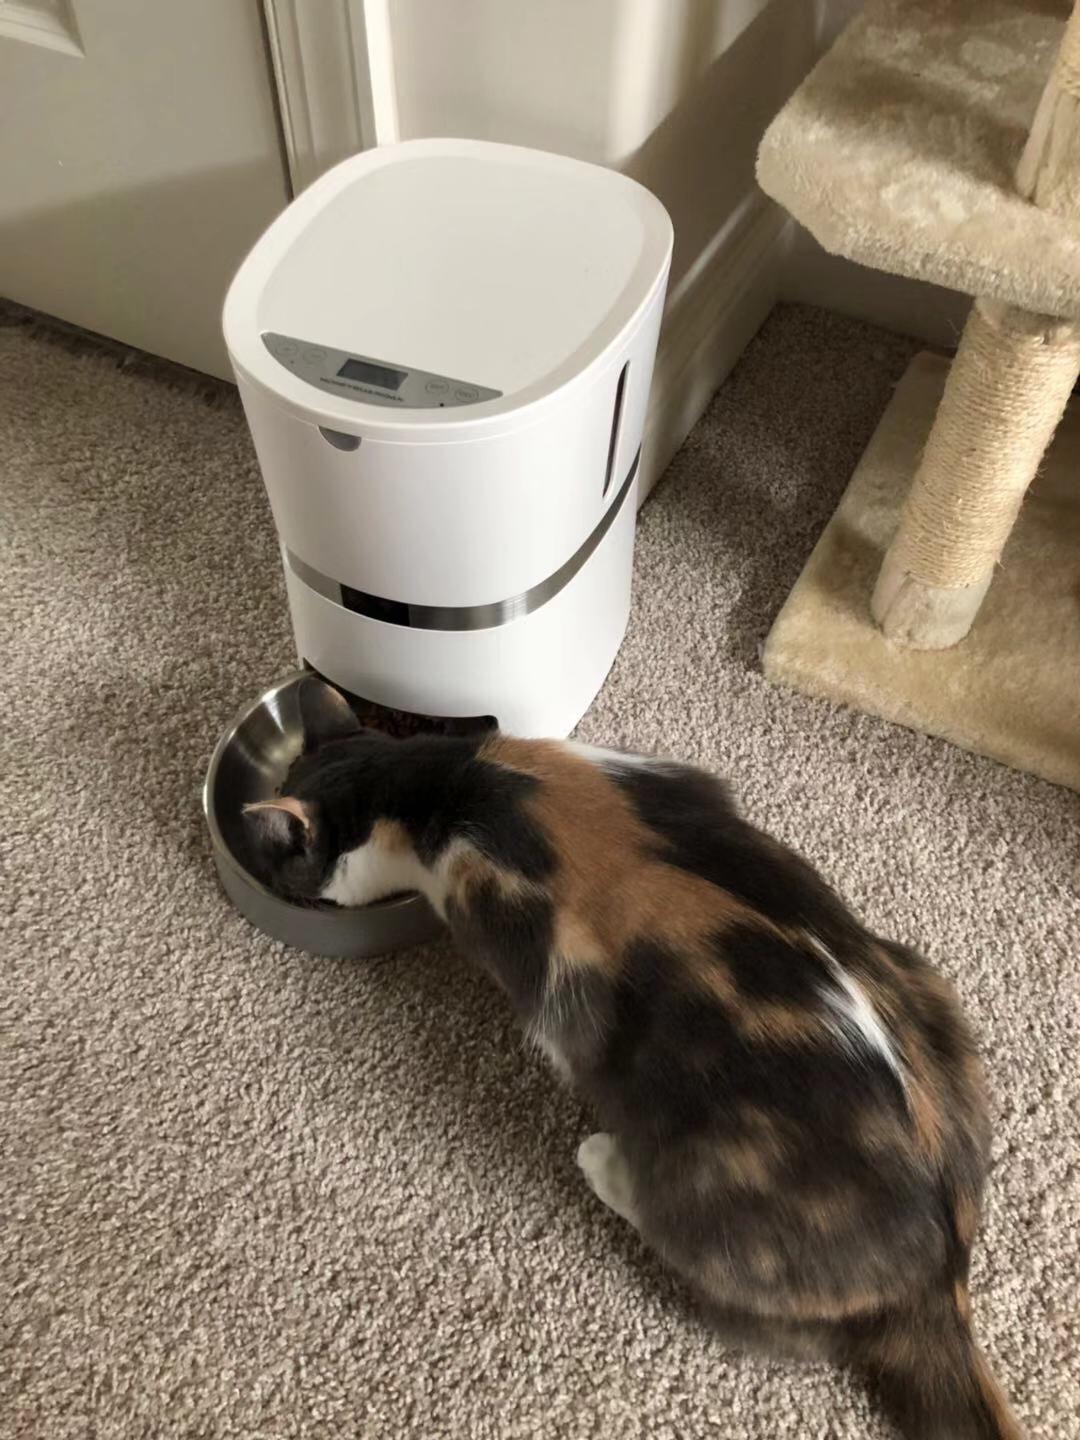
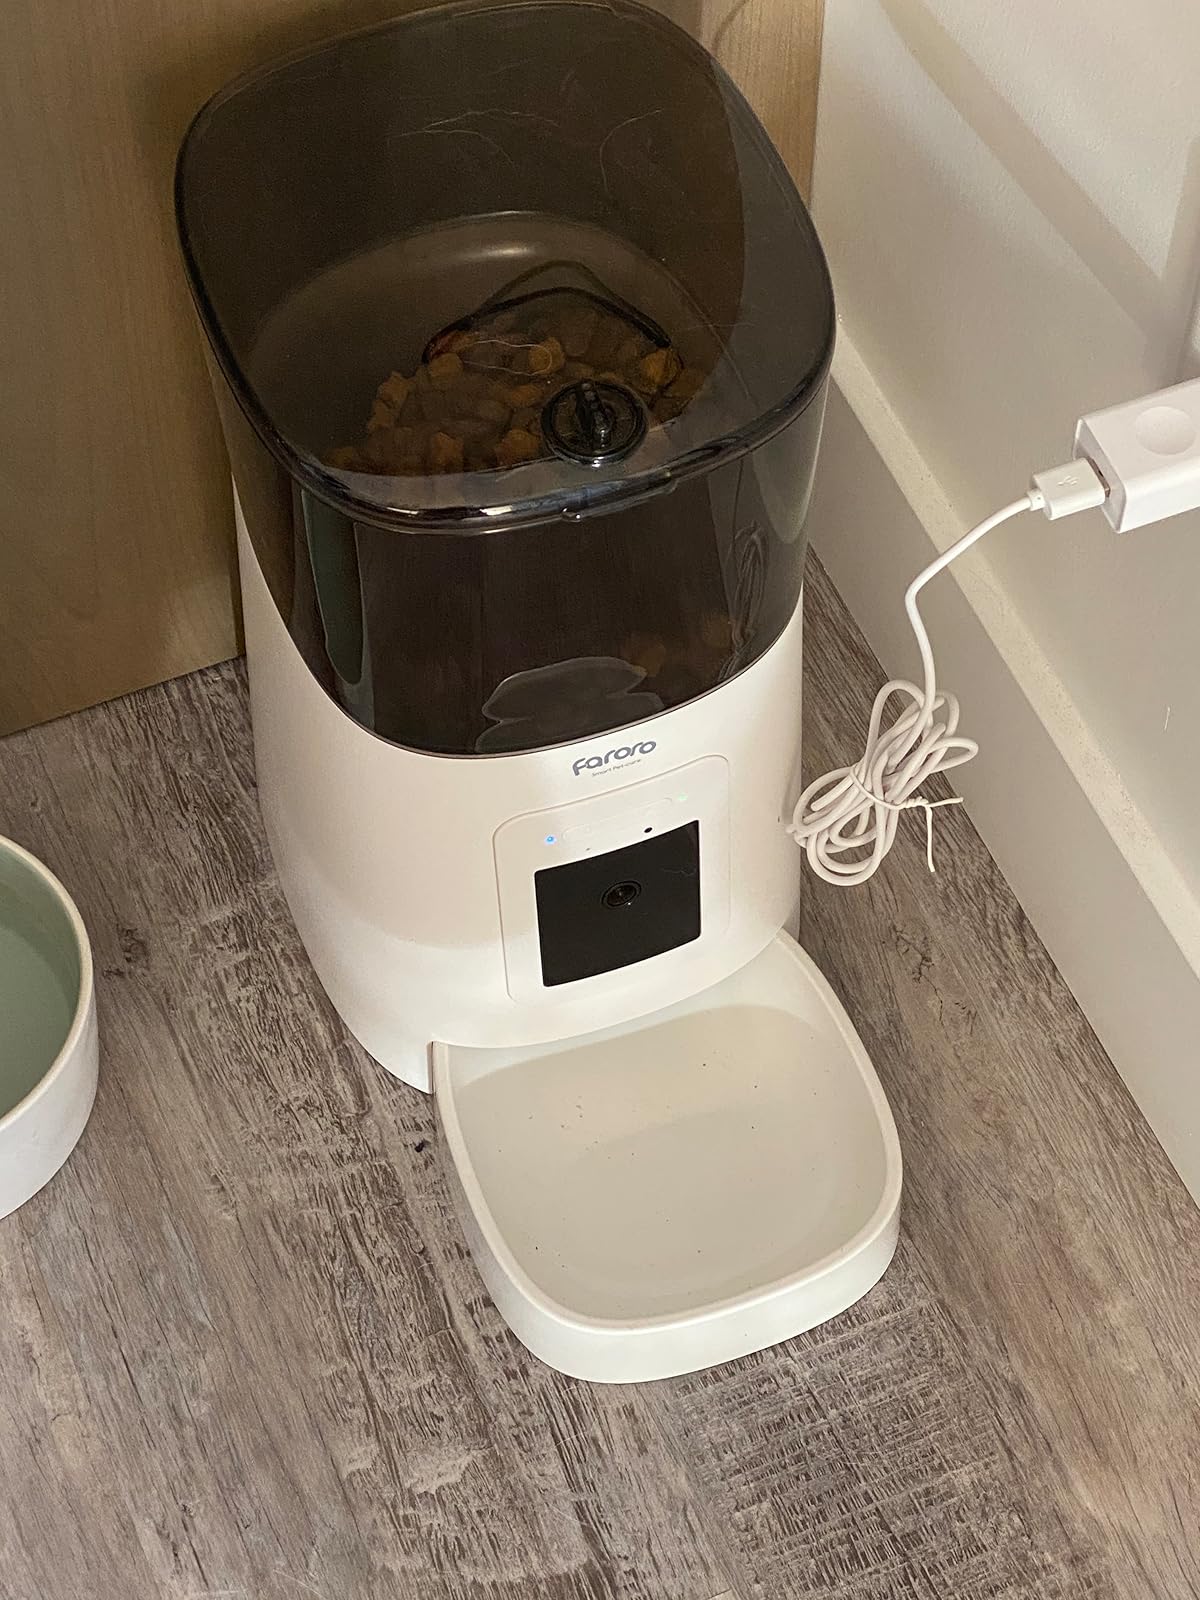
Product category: items_feeder
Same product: no